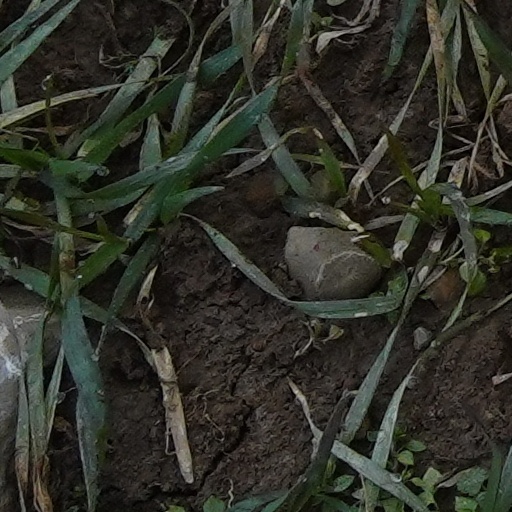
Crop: wheat